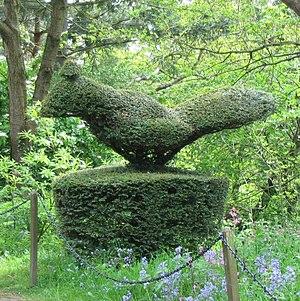
Edward aux mains d’argent est un film américain réalisé par Tim Burton, sorti en 1990. Il mêle plusieurs genres cinématographiques, le fantastique, le drame romantique et la comédie, et narre l’histoire d’un jeune homme, Edward, créé par un inventeur mais resté inachevé et qui a des ciseaux à la place des mains. Edward est recueilli par Peg Boggs et tombe amoureux de sa fille, Kim, alors que les habitants de la banlieue résidentielle où il vit désormais l’accueillent d’abord chaleureusement avant de se retourner contre lui.